Ruffin Drew Fletcher House

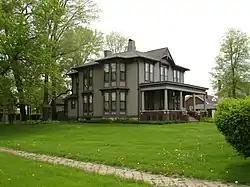

The Ruffin Drew (R. D.) Fletcher House, also known as the George Allen Dicus, M.D., House, is a historic house in the city of Streator, Illinois. It was constructed in 1890 and is a good example of stick-style architecture. The house was added to the U.S. National Register of Historic Places in 1991.